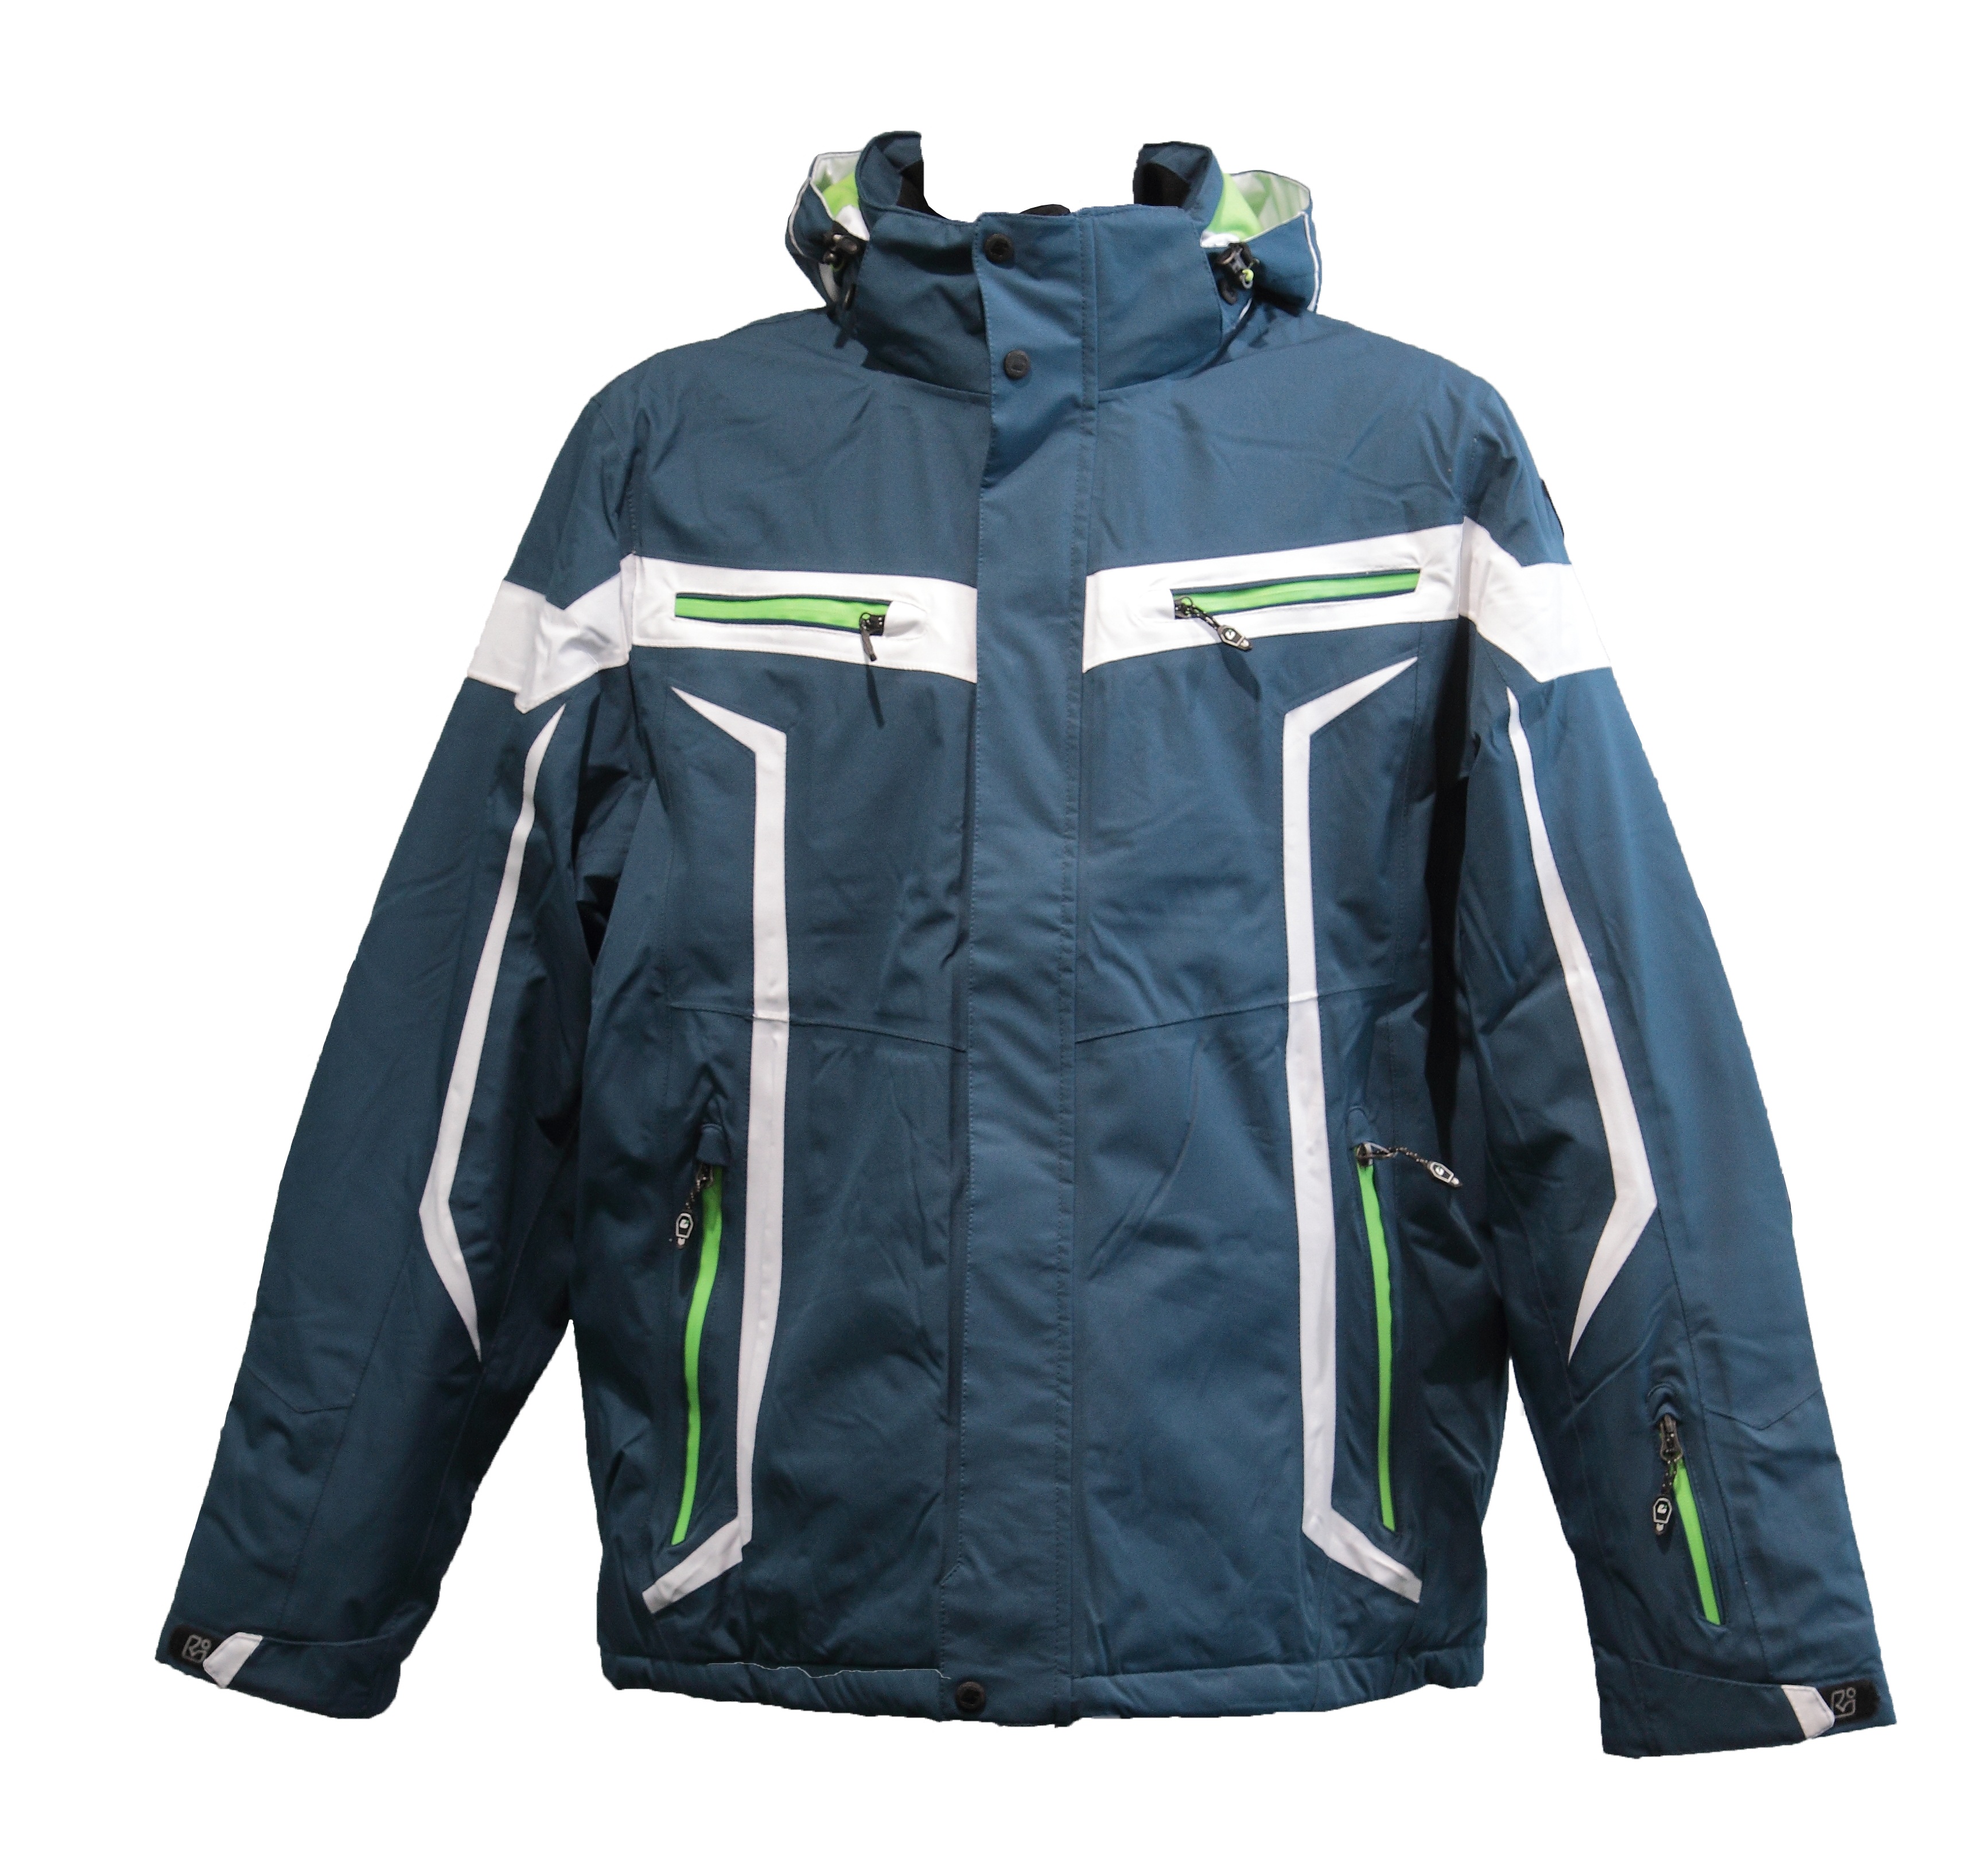
mountain, snow, cold, winter, leather, clothing, jacket, holding, outerwear, hood, ski, sleeve, winter holidays, alpine skiing